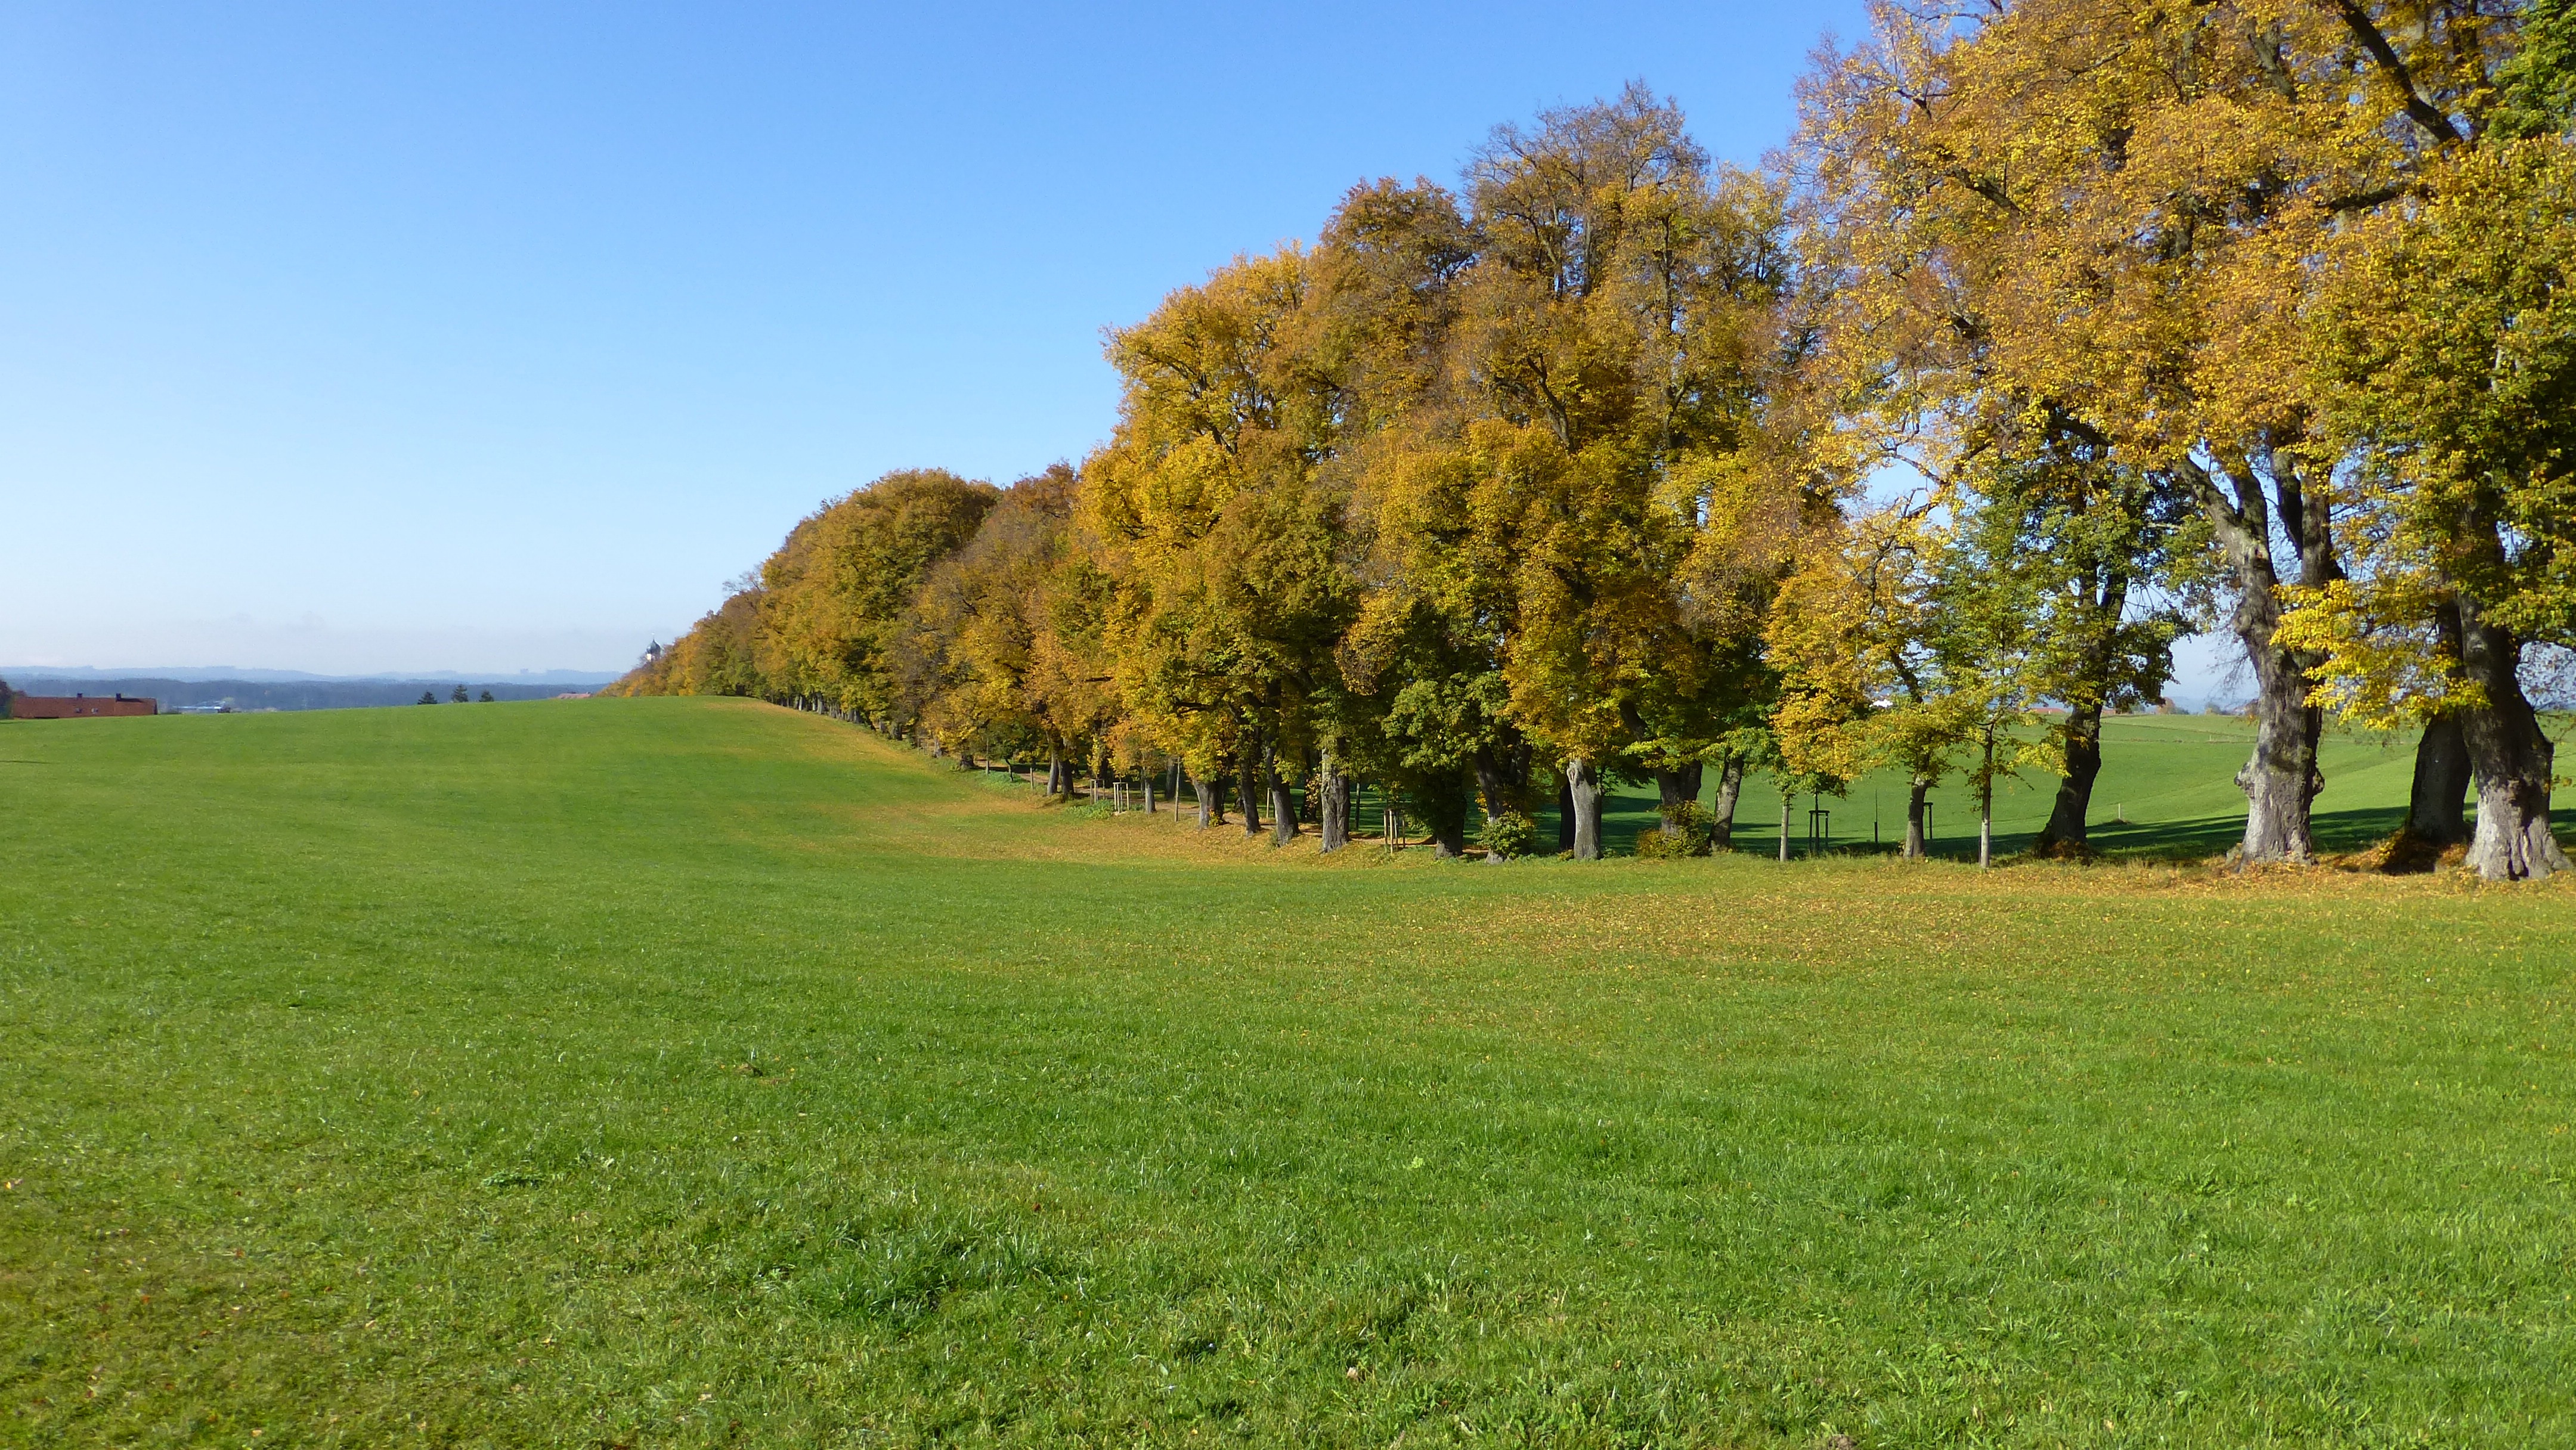
landscape, tree, grass, plant, field, lawn, meadow, prairie, leaf, hill, pasture, autumn, park, colorful, plain, golf course, trees, leaves, grassland, rural area, woody plant, allgau